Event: Nepal Earthquake
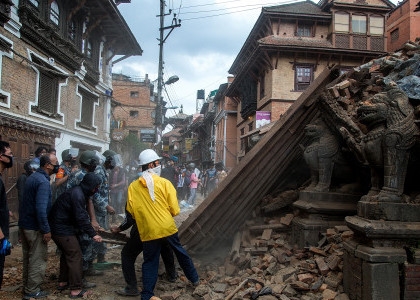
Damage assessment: damage